Aircraft in fiction

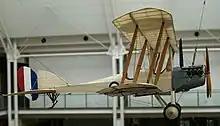
Royal Aircraft Factory B.E.2

In the 2000 alternate history novel "Fox on the Rhine", by Douglas Niles and Michael Dobson, the "Luftwaffe", under Adolf Galland's command, prioritizes the development of the Messerschmitt Me 262. A number of squadrons are used to maul a heavy bomber raid in concert with other, propeller-driven, fighters, but worker sabotage of the engines affects their operational performance.